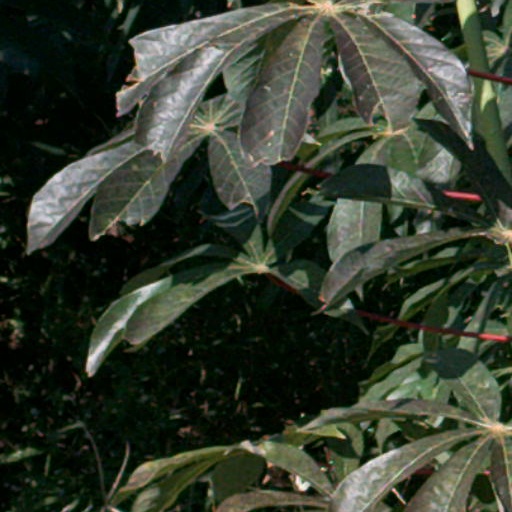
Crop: cassava